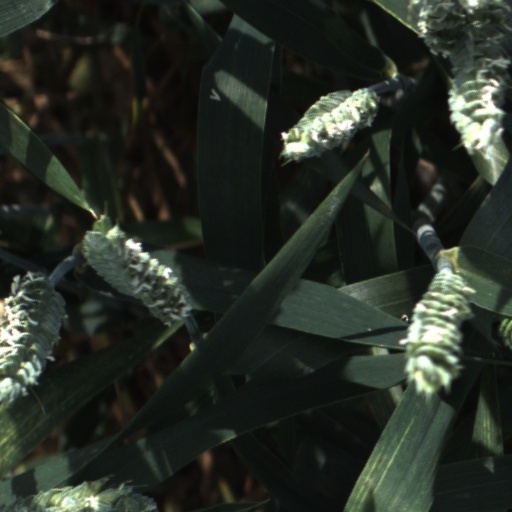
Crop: wheat